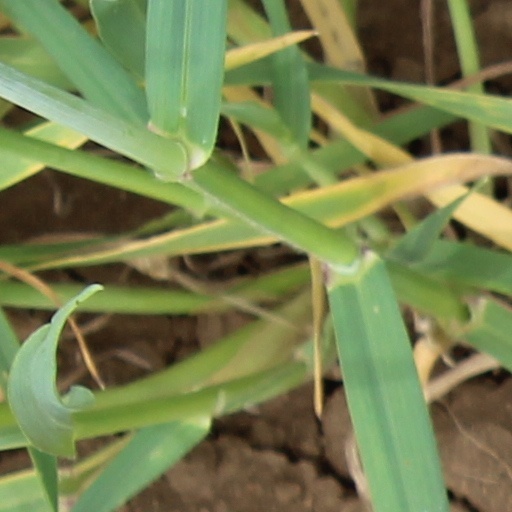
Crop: wheat